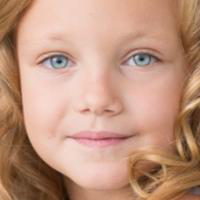
Age group: age 01-10